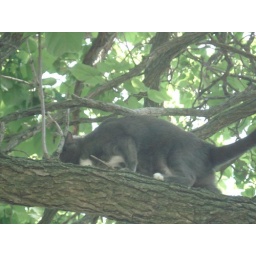
cat in tree 007